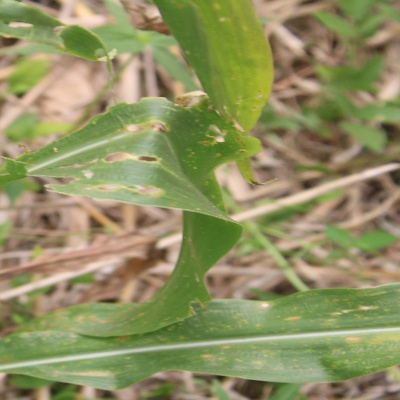
Crop: Maize
Condition: streak virus